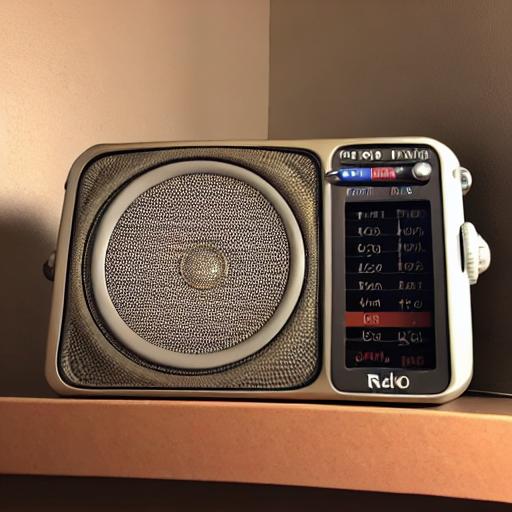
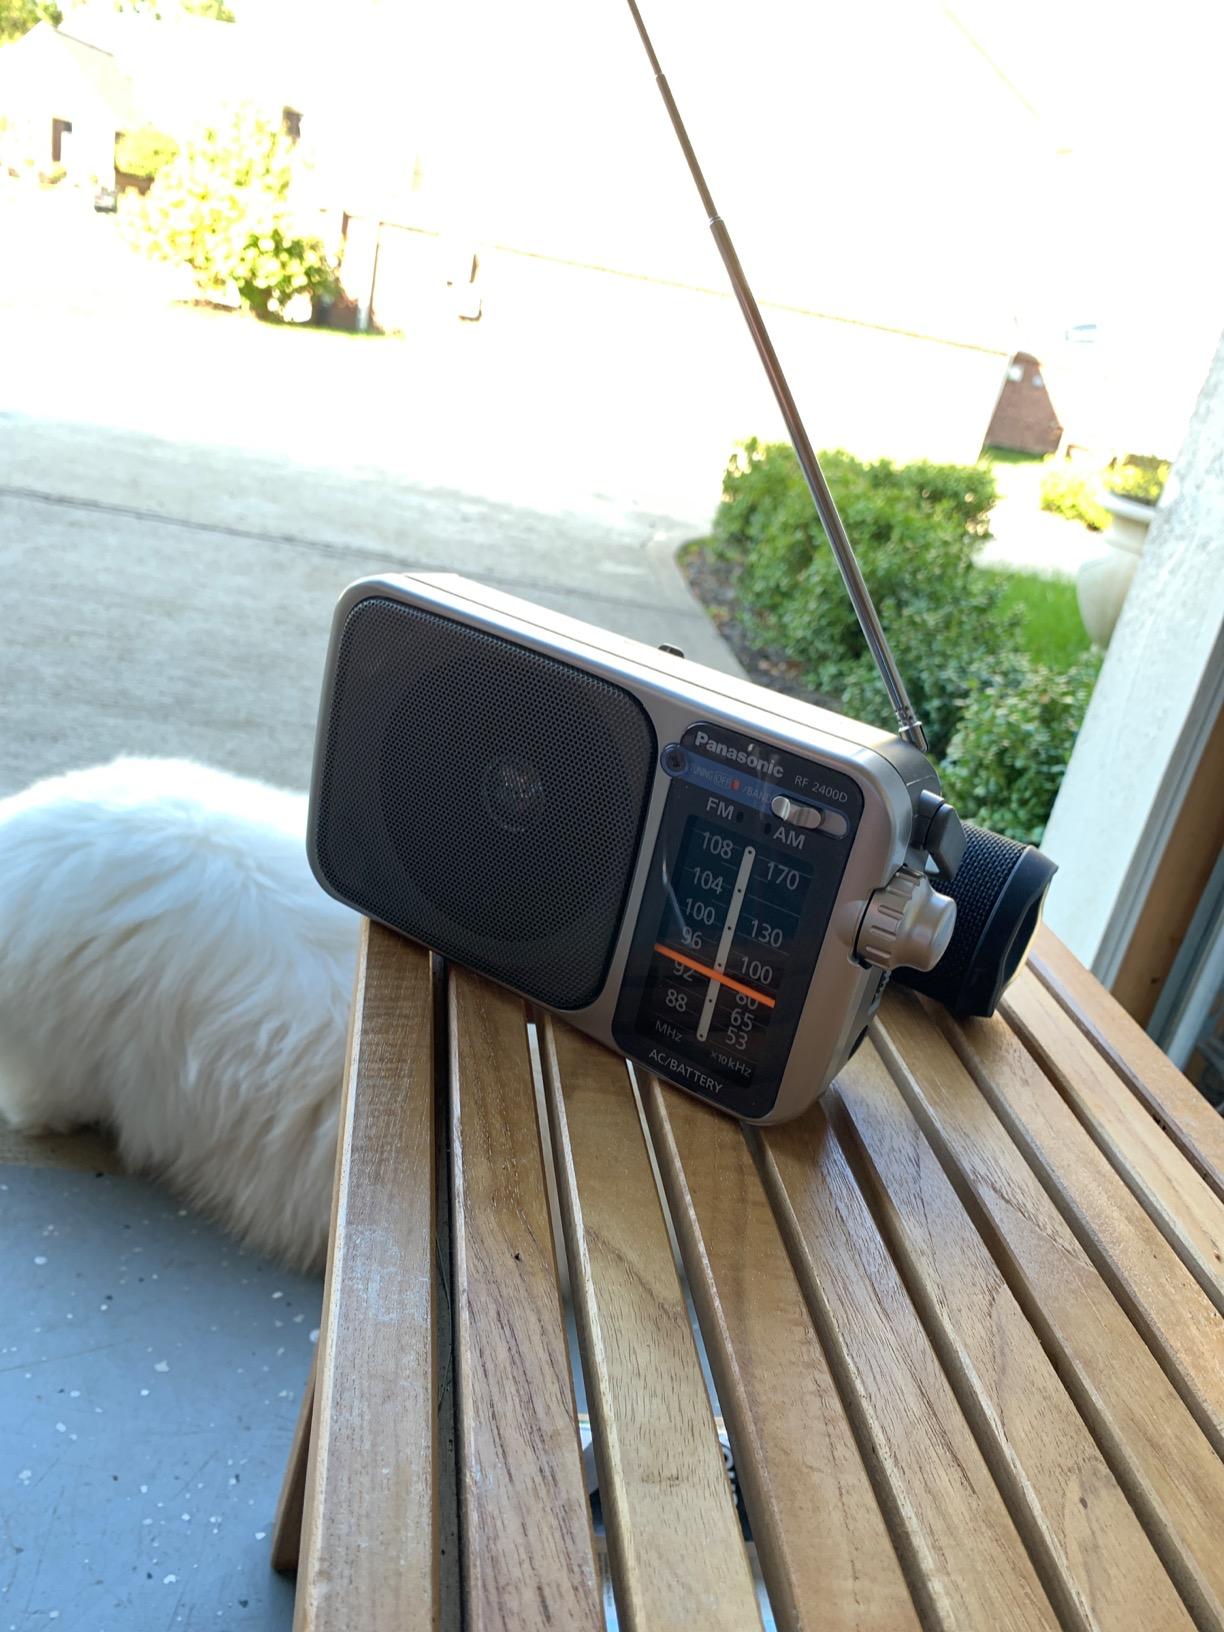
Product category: radio
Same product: no